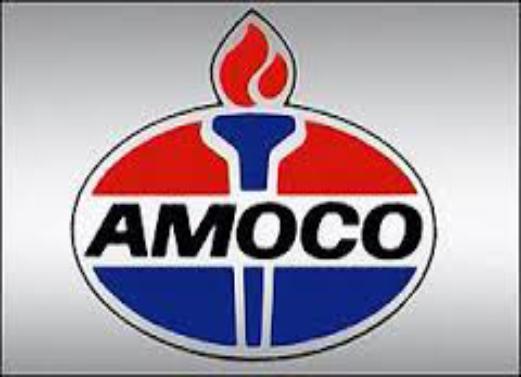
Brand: Amoco
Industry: Others